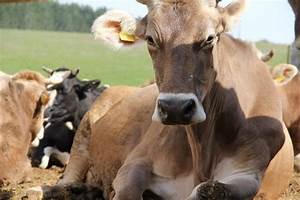
Label: cow